Organisation for the Prohibition of Chemical Weapons

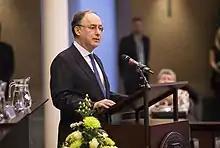
Fernando Arias, Director-General of the OPCW

The activities of the OPCW and its core organisational structure are described in the Chemical Weapons Convention (whose members are all in OPCW). The principal body is the Conference of the States Parties (CSP), which normally is convened yearly, and in which all countries can participate, with equal voting rights. Countries are generally represented in the conference by a permanent representative to the organisation, which in most cases is also the ambassador to the Netherlands. The conference decides on all main topics regarding the organisation (for example, taking retaliation measures) and the convention (approving guidelines, imposing retaliating measures against members).